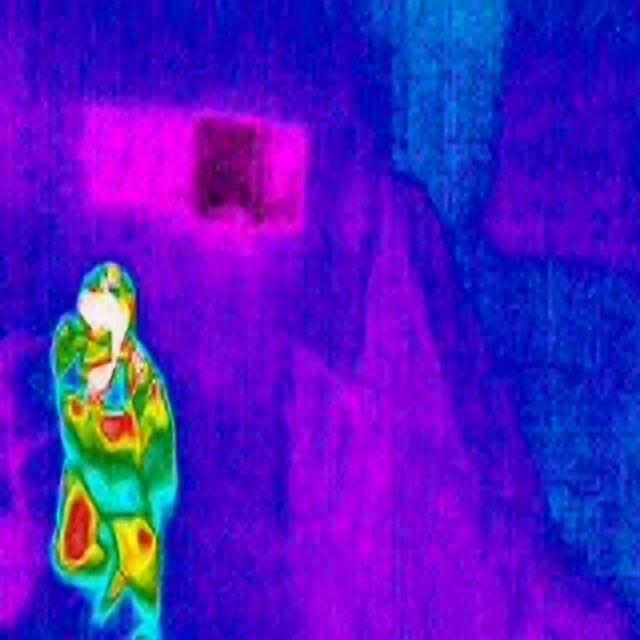
Detected objects:
label: person